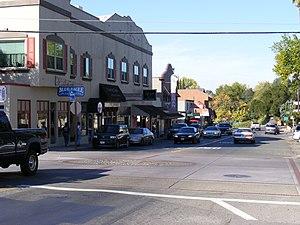
Fair Oaks est une census-designated place située dans le comté de Sacramento, en Californie.